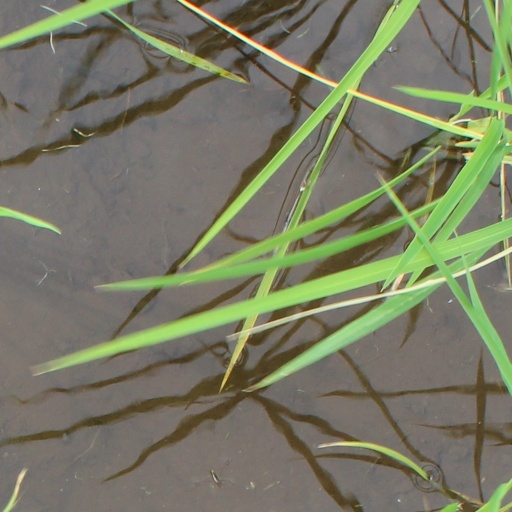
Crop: rice